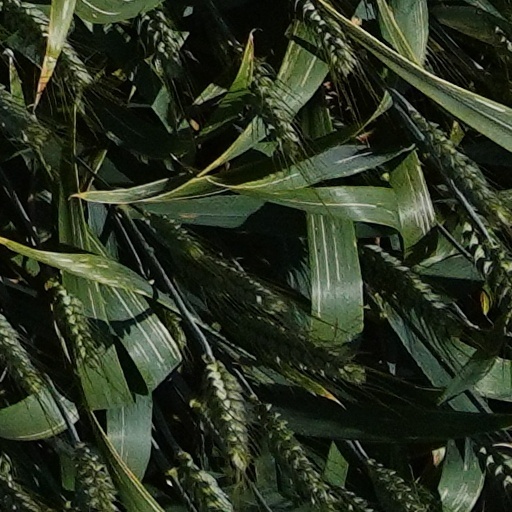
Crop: wheat